Tropical Storm Gordon (2018)

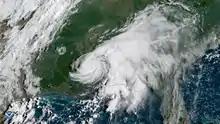
Gordon weakening over the lower Mississippi Valley on the morning of September 5

Louisiana Governor John Bel Edwards declared a state of emergency for the state, deploying 200 Louisiana National Guardsmen, 63 high-water trucks, 39 boats, and four helicopters.